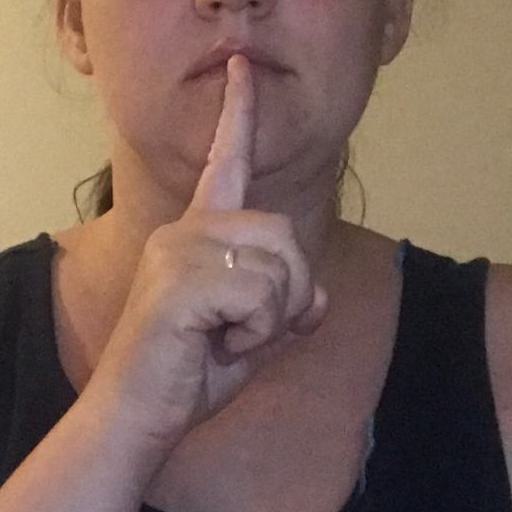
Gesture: mute